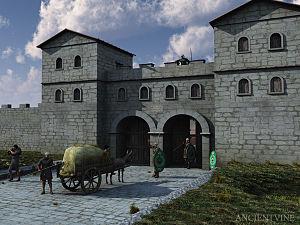
Cet article porte sur les forts et autres structures du mur d'Hadrien, système de fortifications fait de pierre et de terre et édifié de 122 à environ 128 dans l'ancienne province romaine de Bretagne, aujourd'hui en Cumbria et Northumberland dans le nord de l'Angleterre.